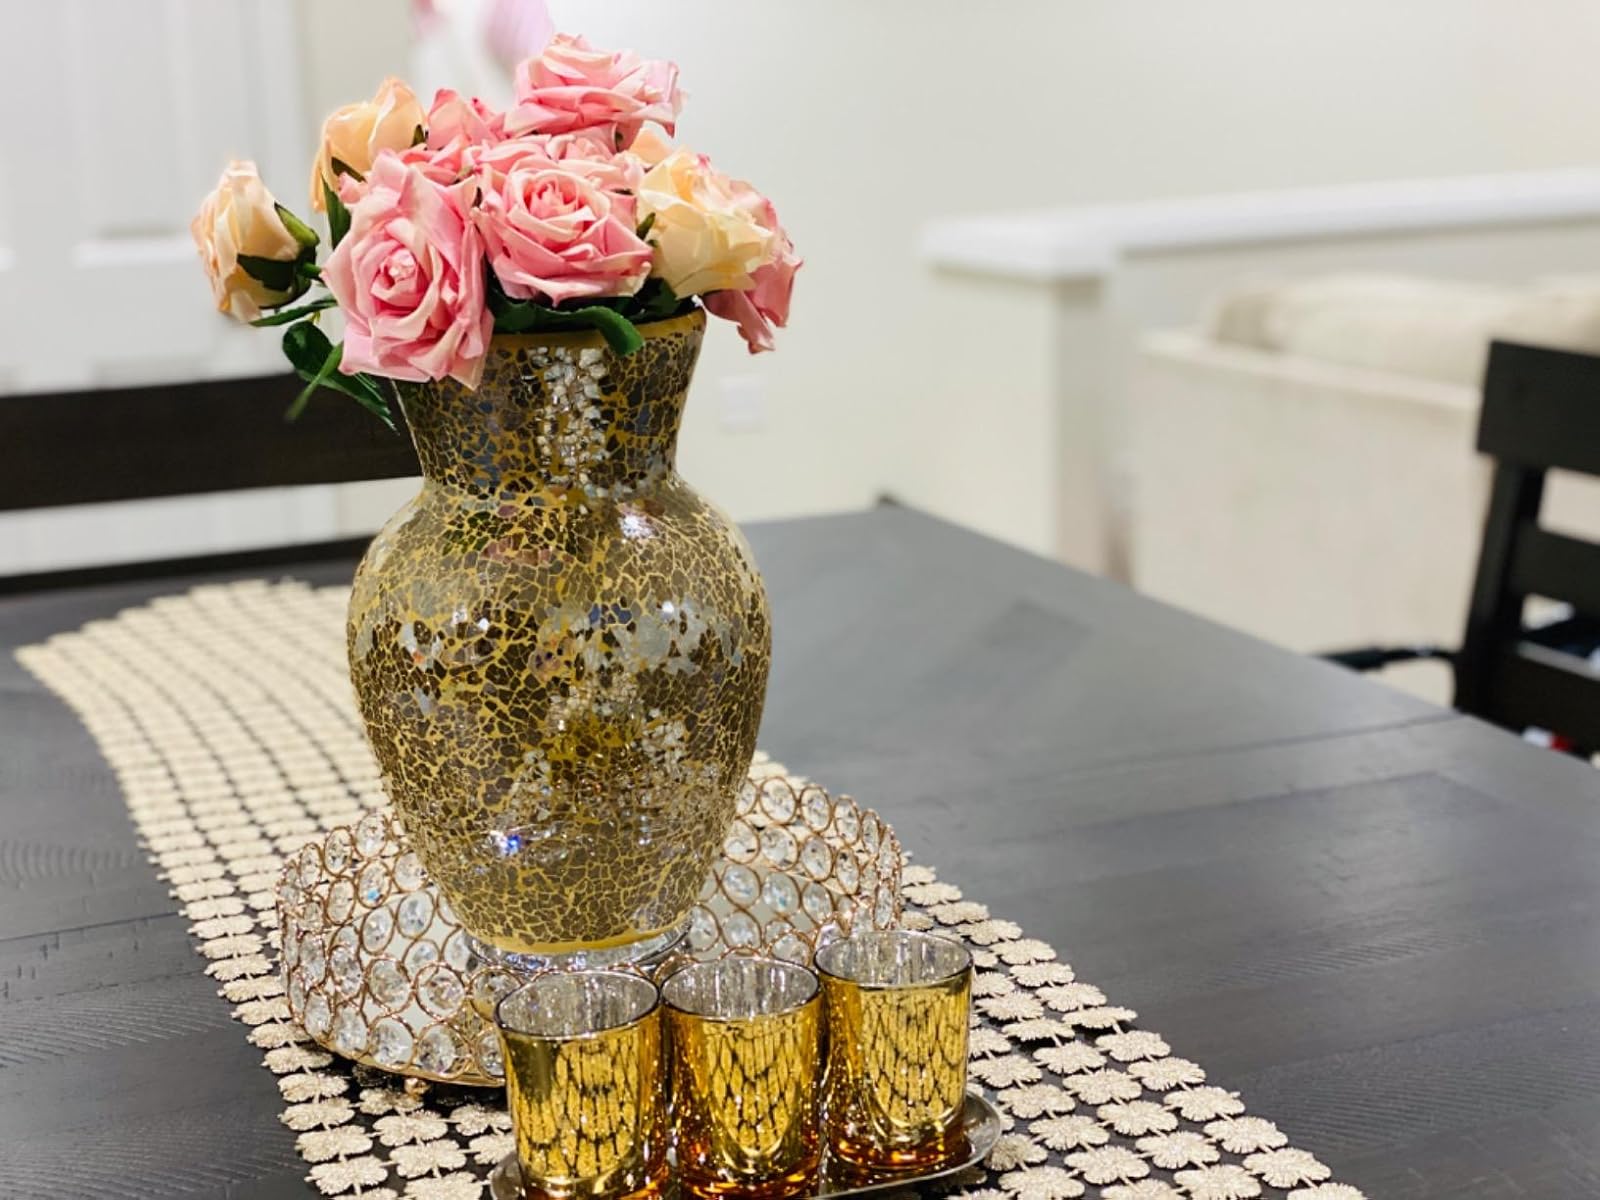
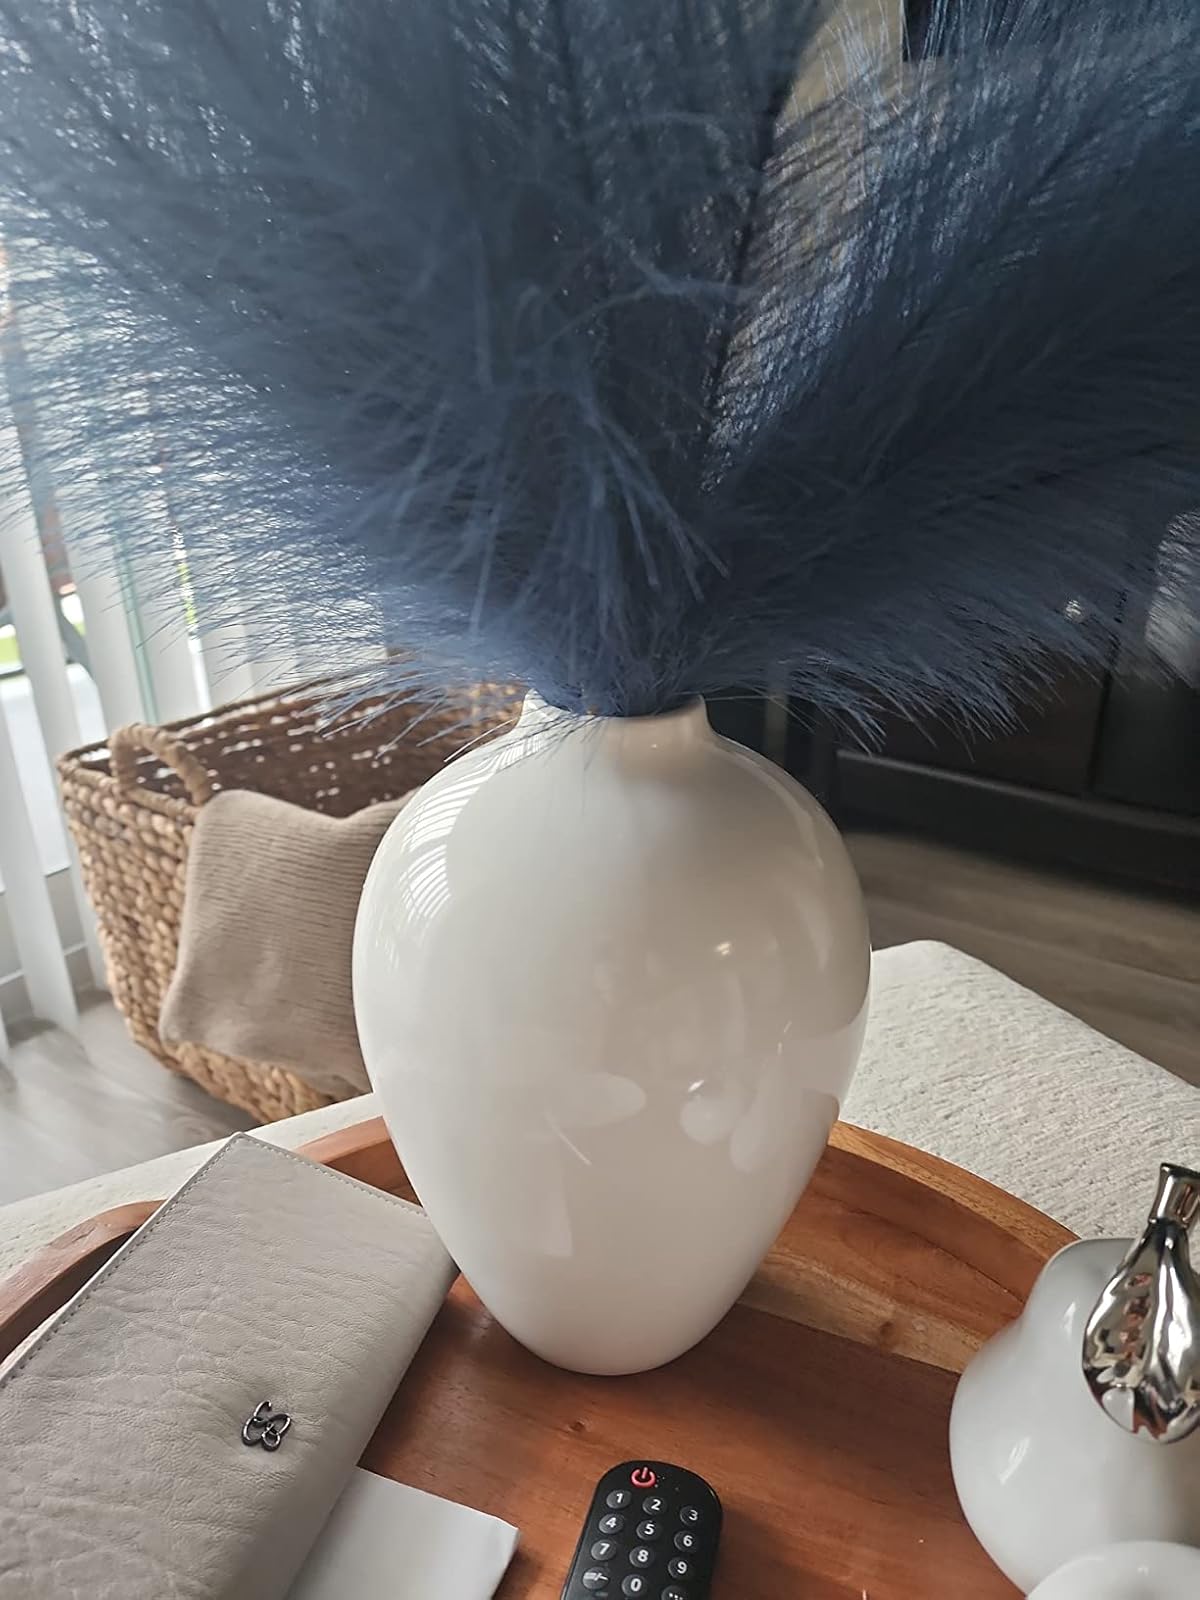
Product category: vase
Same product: no